Aegidienkirche, Hanover

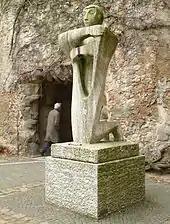

In 1703–11, designed the Baroque facade with which the steeple was decorated, and in 1826 Georg Ludwig Friedrich Laves used cast iron columns to remodel the interior of the church. Like the other two churches in the old town, the Market Church and the Church of the Holy Cross, Aegidien Church was destroyed along with most of the old town in 1943. The only two items in its interior that survived destruction are the brass baptismal font dating to 1490 (now located in the Market Church), and three chandeliers that are now located in the Church of the Holy Cross. However, several Baroque epitaphs are featured on the outer walls. One of these shows Susanna Magdalena Oldekop, who died in 1648 as a child, with an angel. Also featured is a copy of the a relief of seven praying men who, according to legend, died at the defending the town in 1480; the original is now kept in the Hanover Historical Museum.